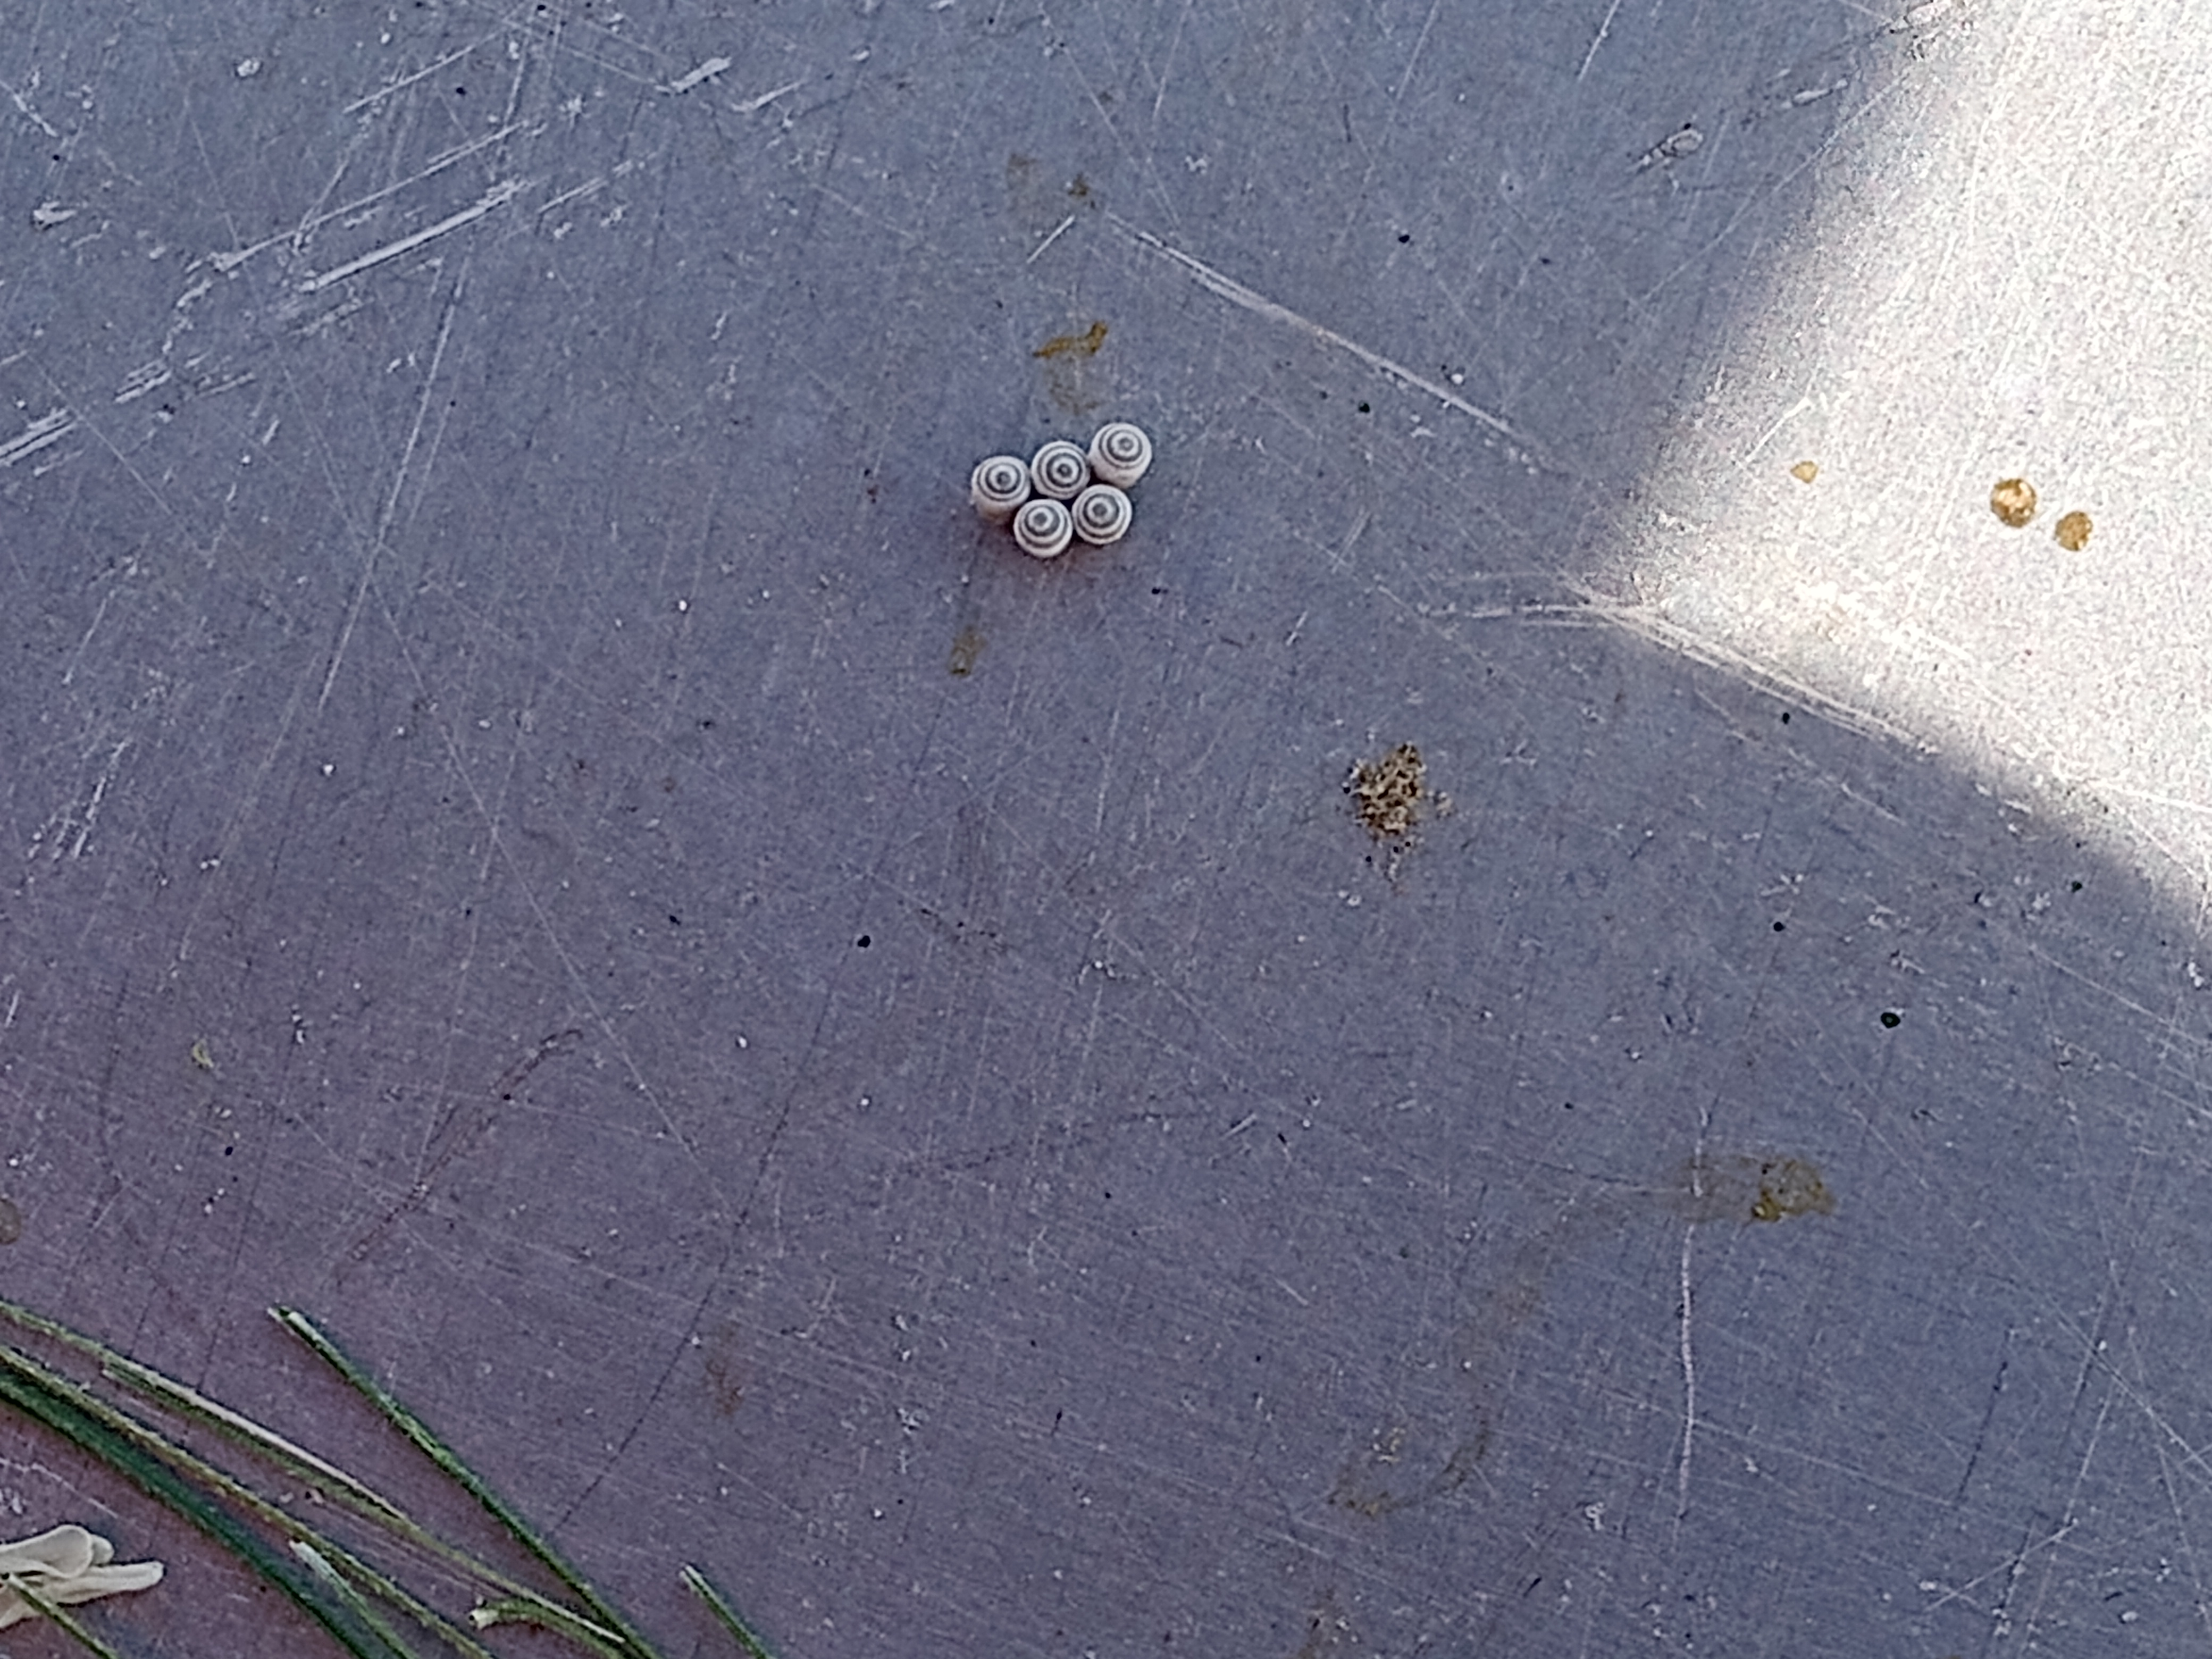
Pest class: stink_bug